Ghaleb Husseini

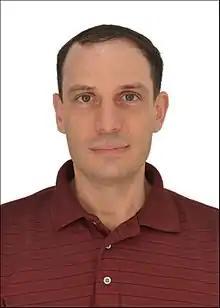
Ghaleb Husseini

Ghaleb A. Husseini is a chemical-engineering professor in the College of Engineering at the American University of Sharjah (AUS). He is a member of the Mohammed bin Rashed Academy of Scientists in the United Arab Emirates.